Interbedding

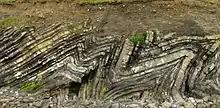
Folded sedimentary rocks (calcareous turbidite sequence) of Lower Carbonferous (Brigantian/Visean) age at Loughshinny, eastern coast of Ireland. The Variscan orogeny is responsible for the folding.

In geology, interbedding occurs when beds (layers of rock) of a particular lithology lie between or alternate with beds of a different lithology. For example, sedimentary rocks may be interbedded if there were sea level variations in their sedimentary depositional environment.